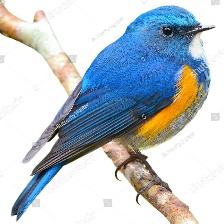
Species: HIMALAYAN BLUETAIL
Scientific name: TARSIGER RUFILATUS